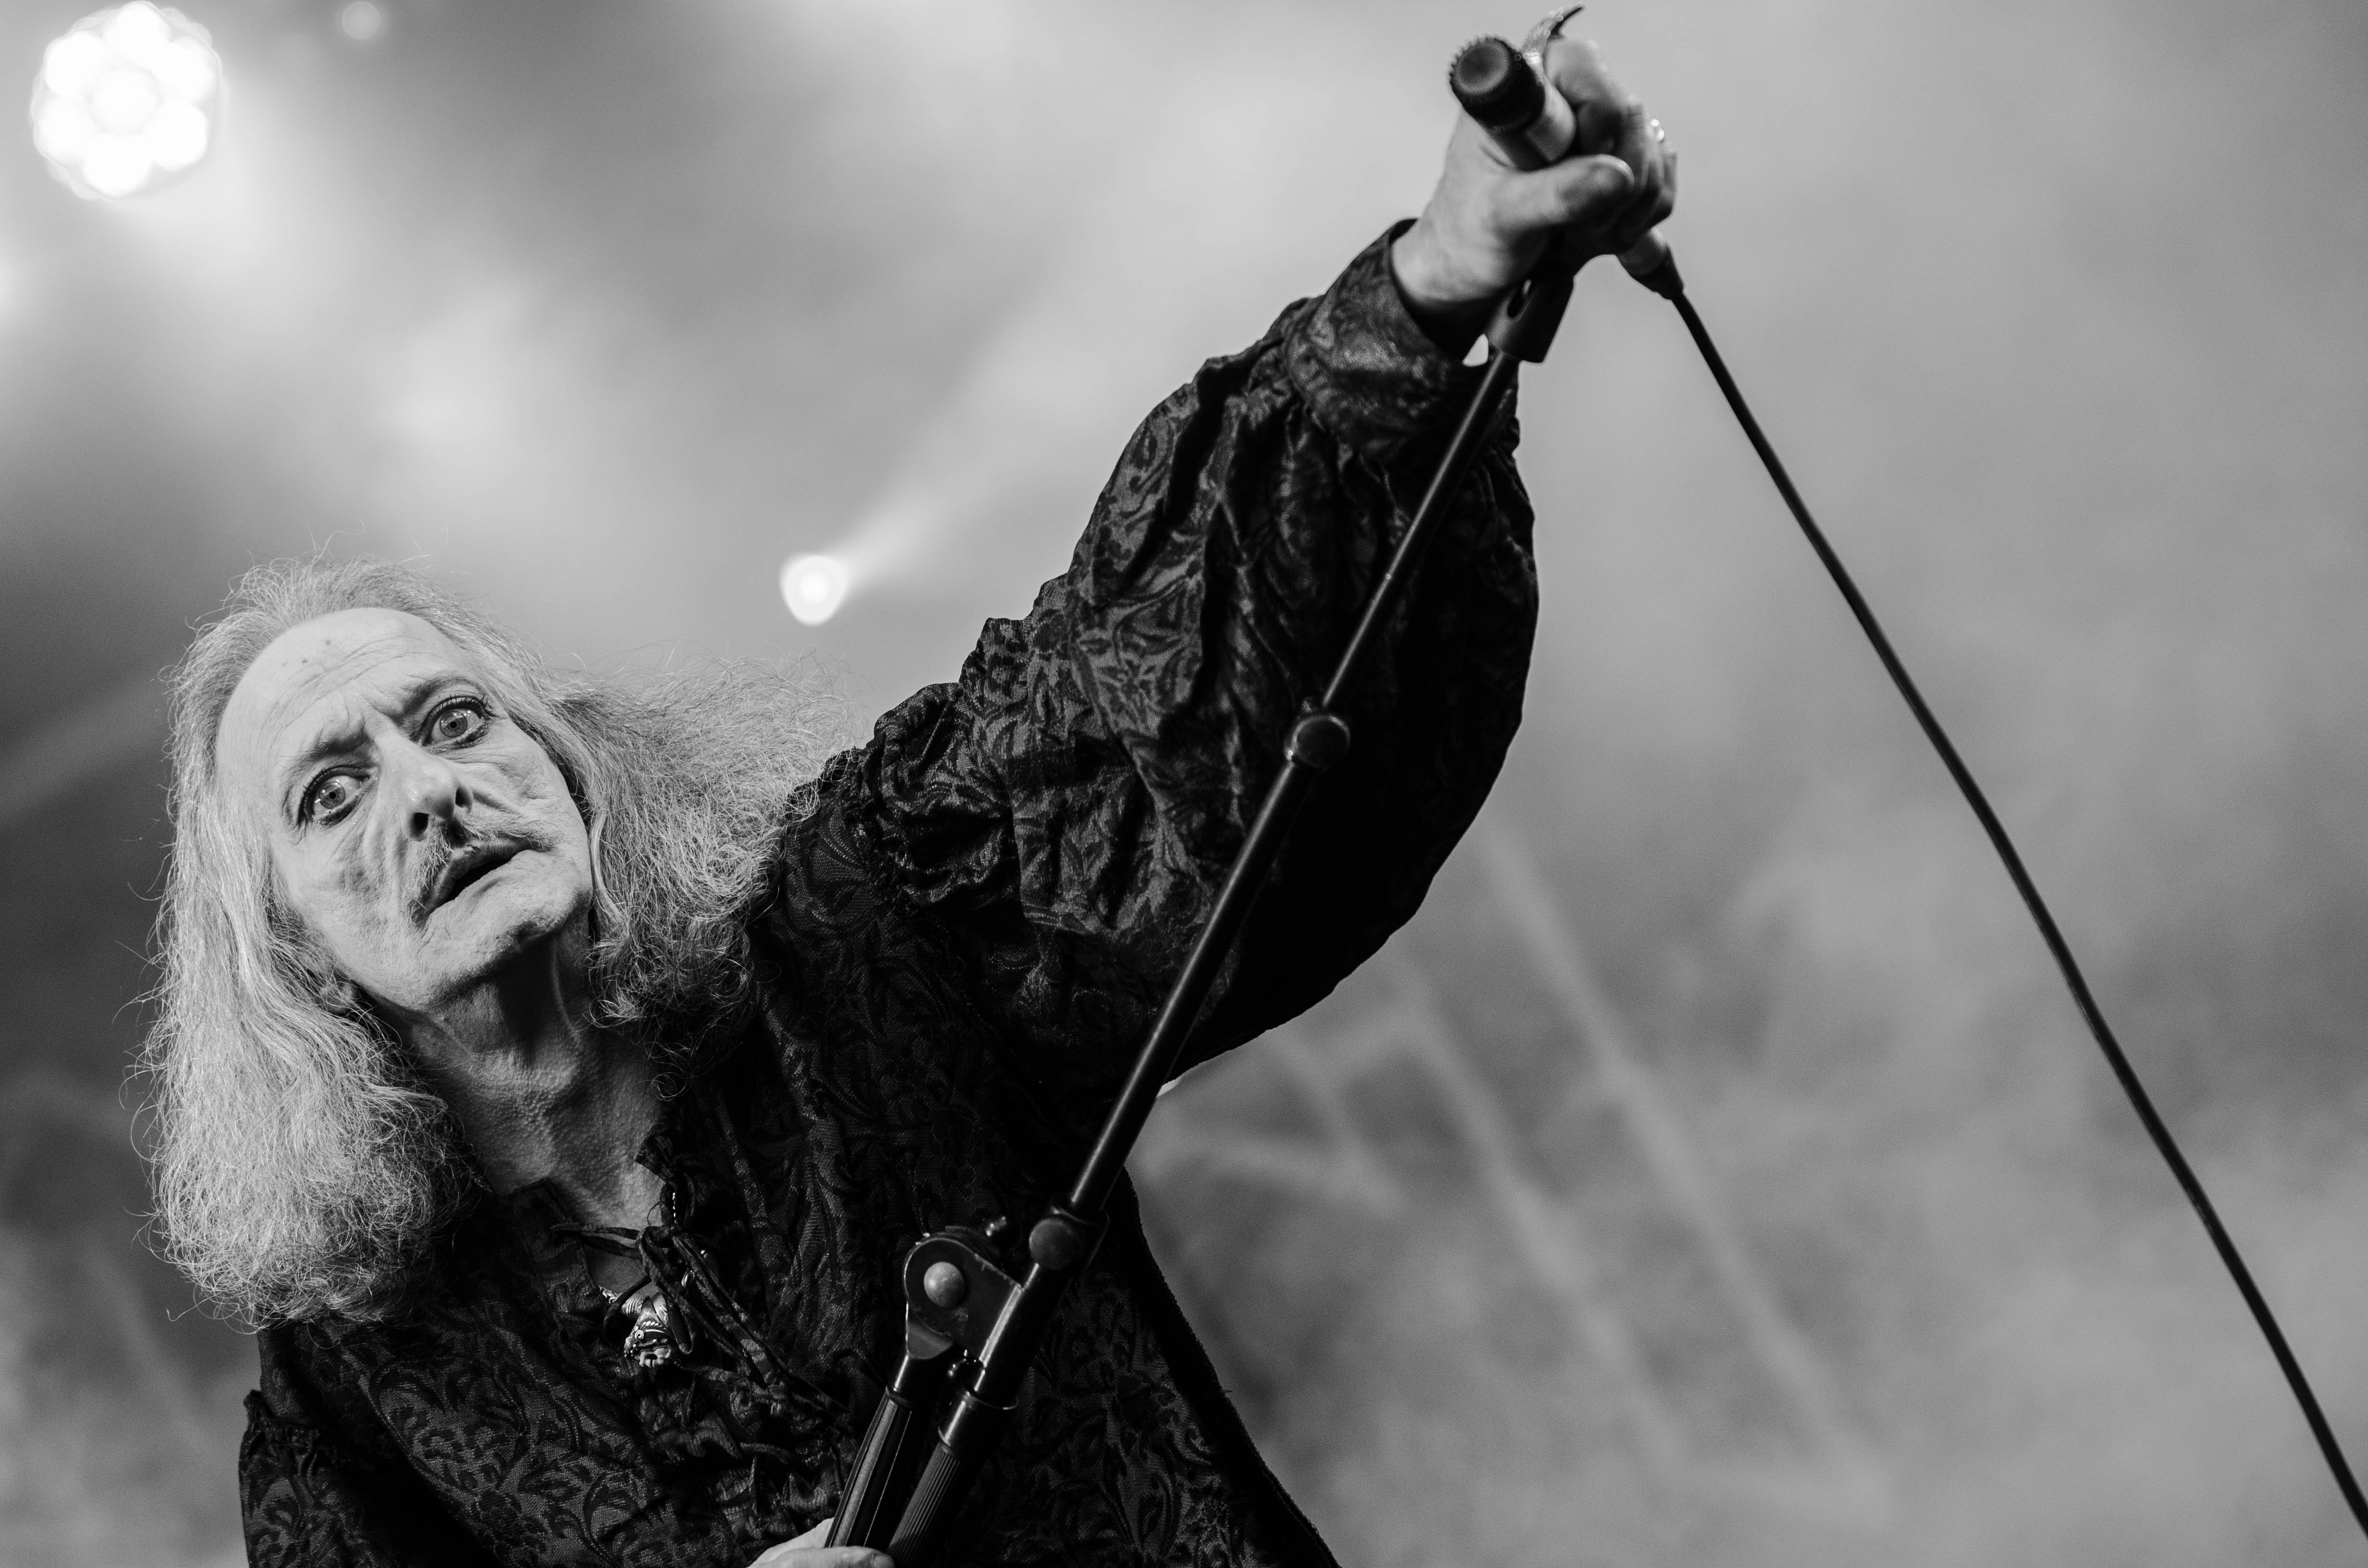
man, person, music, black and white, white, photography, concert, singer, statue, microphone, darkness, musician, black, monochrome, performance, singing, photograph, monochrome photography, Pentagram Durbuy Rock Festival 2016